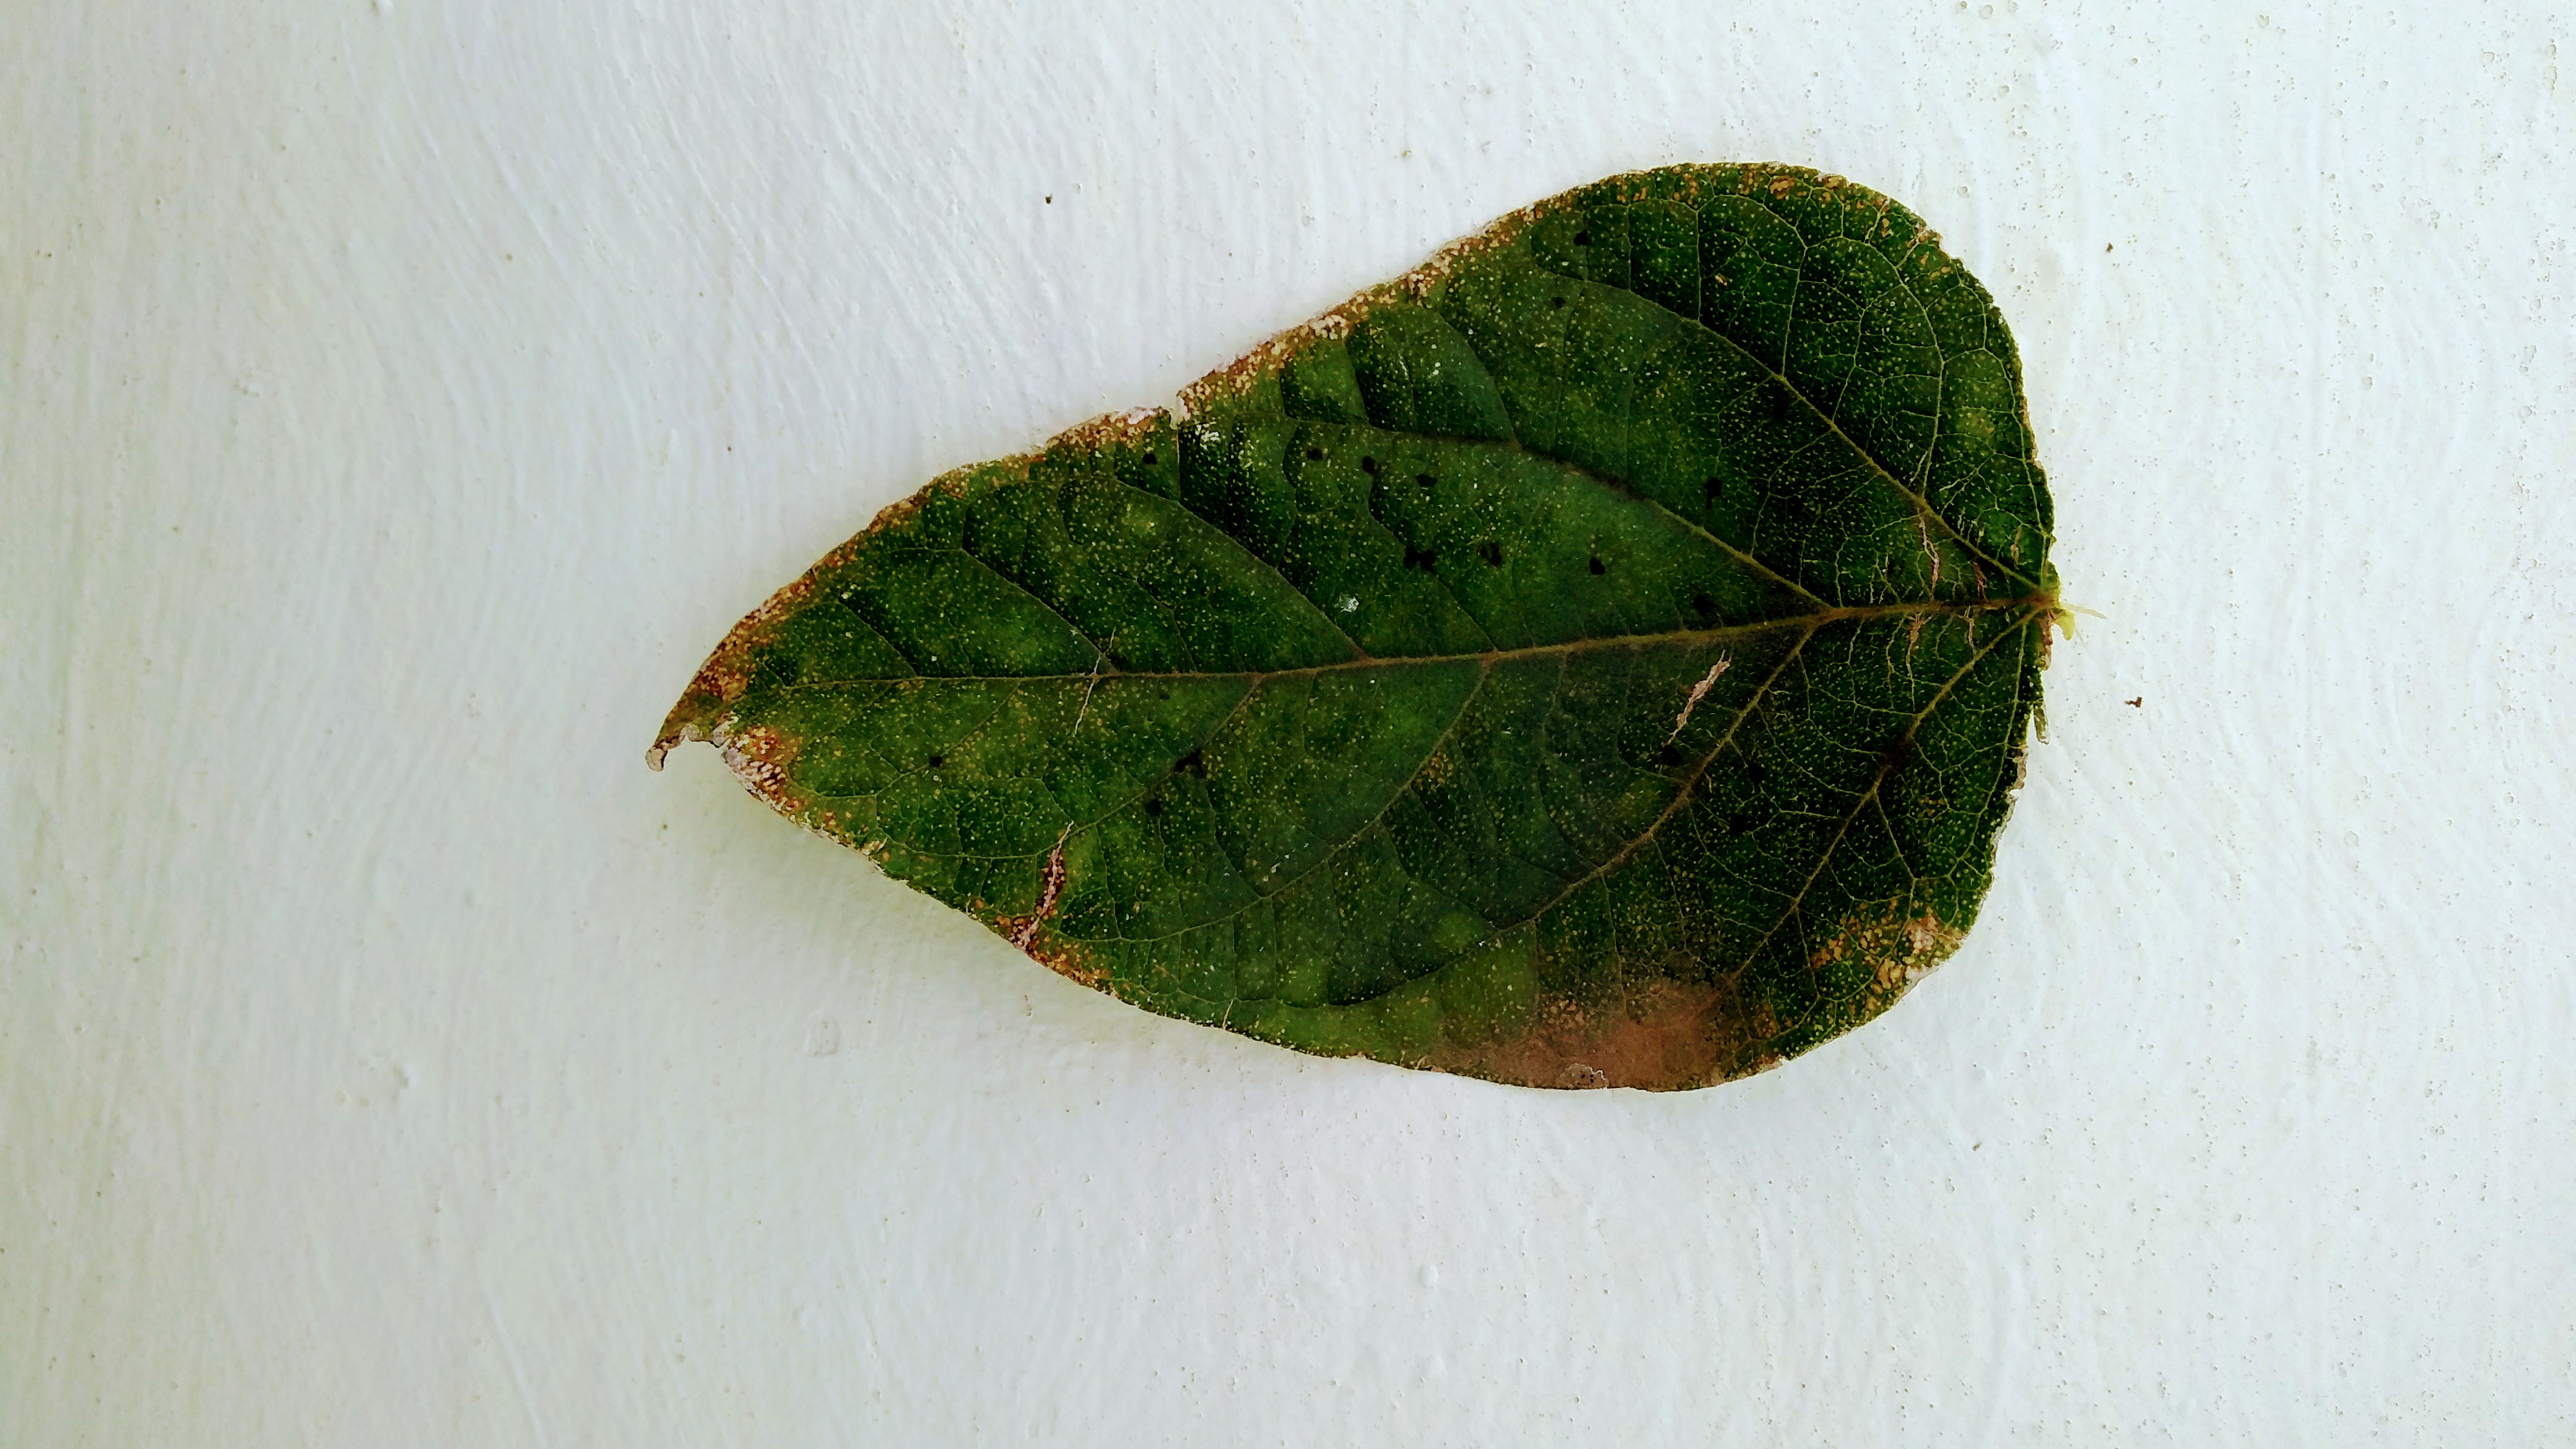
Plant: Parijatha